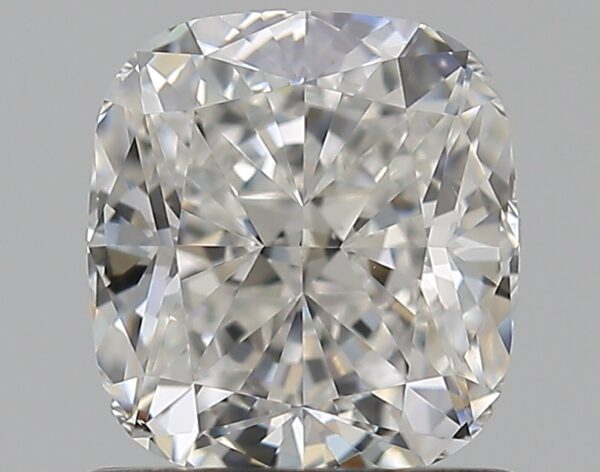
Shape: cushion
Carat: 1.01
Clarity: VS2
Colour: D
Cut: EX
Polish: EX
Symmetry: EX
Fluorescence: VS
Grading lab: GIA
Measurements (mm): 5.88 x 5.38 x 3.74